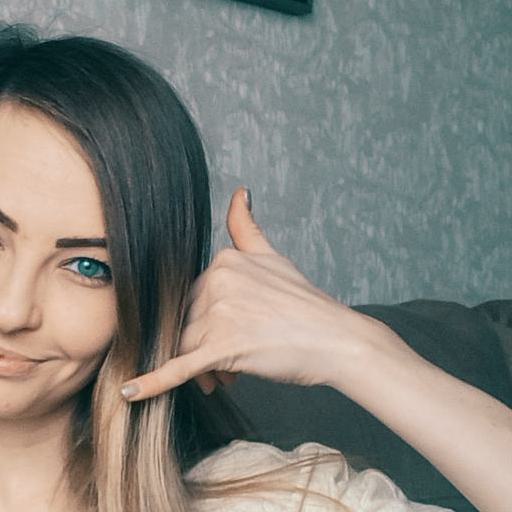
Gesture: call